Dreadnought

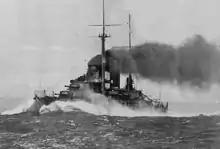
on speed trials (1914)

Dreadnoughts were propelled by two to four screw propellers. "Dreadnought" herself, and all British dreadnoughts, had screw shafts driven by steam turbines. The first generation of dreadnoughts built in other nations used the slower triple-expansion steam engine which had been standard in pre-dreadnoughts.